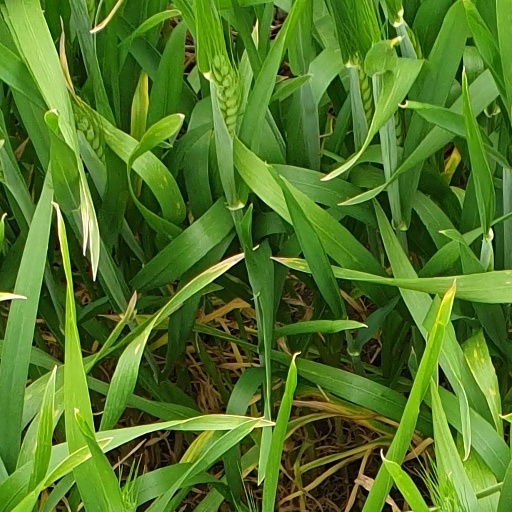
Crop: wheat